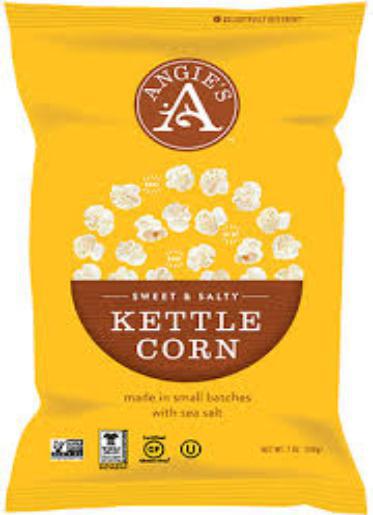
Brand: Angie's Kettle
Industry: Food